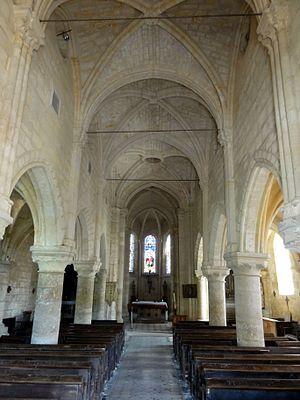
Vue générale intérieure.
L'église Saint-Caprais est une église catholique paroissiale située à Grisy-les-Plâtres, dans le Parc naturel régional du Vexin français en France. C'est une modeste église rurale de style gothique primitive. Construite au début du XIIIᵉ siècle dans une seule campagne de construction, elle n'a jamais subi d'extensions ou de transformations affectant sa structure. Elle a survécu quasiment indemne à toutes les guerres et notamment à la guerre de Cent Ans pendant laquelle la plupart des églises de la région a été partiellement détruite. L'intérieur se distingue davantage par sa homogénéité et par la régularité du plan que par la recherche de son architecture, qui est de bon goût mais d'une grande simplicité comparée à d'autres églises de la région de la même époque. L'extérieur est dominé par l'élégant clocher, qui semble d'une grande légèreté et marque l'apogée de l'art gothique dans le Vexin. Au XVIᵉ siècle et au XVIIIᵉ siècle, les bas-côtés et le croisillon sud ont été en grande partie rebâtis sans bien sûr respecter le style d'origine, mais les voûtes ont néanmoins été conservées dans leur intégralité.